Delio Tessa

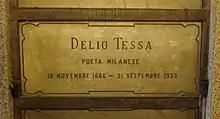
Tessa's grave at the Monumental Cemetery of Milan, Italy

Delio Tessa (18 November 1886 – 21 September 1939) was an Italian poet from Milan who wrote dialect poetry.